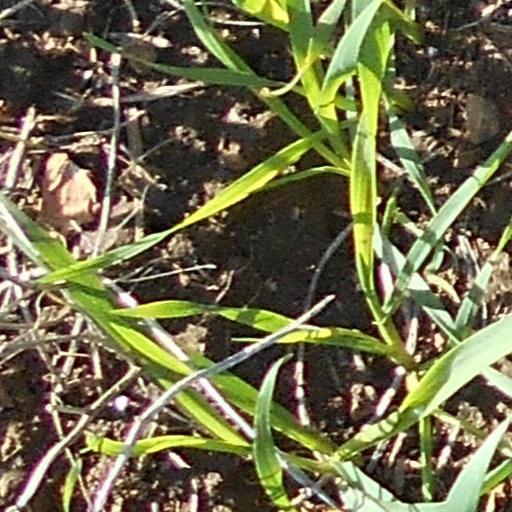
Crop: wheat